The One Hundredth

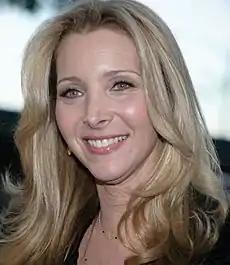
A woman with blonde hair, smiling and looking in a left-to-right direction.

"The One Hundredth" was co-written by show creators David Crane and Marta Kauffman and directed by Kevin S. Bright. The episode takes place in a hospital, meaning none of the usual filming sets were used, thus surprising several members of the audience. Crane commented that the hundredth episode was a "big milestone" for the series and to mark the major event, Lisa Kudrow's character Phoebe would give birth to triplets. This brought a culmination to the surrogacy story arc, which began in the fourth season; it was developed to accommodate Lisa Kudrow's real life pregnancy. When Kudrow accepted the surrogate mother storyline, the idea of having more than one baby was "comically funny" to Kauffman, and giving birth to triplets or "their brother's children" was something never seen on television. Phoebe's pregnancy gave the writers incredible license for her to "be just outrageously mean and still have it be funny". In order to prepare for the labor and birthing scenes, Kauffman watched a video of her cousin giving birth.